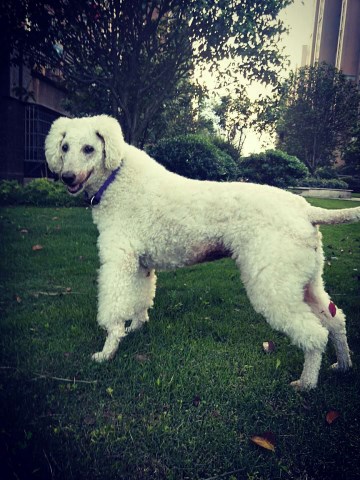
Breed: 316-n000118-standard_poodle